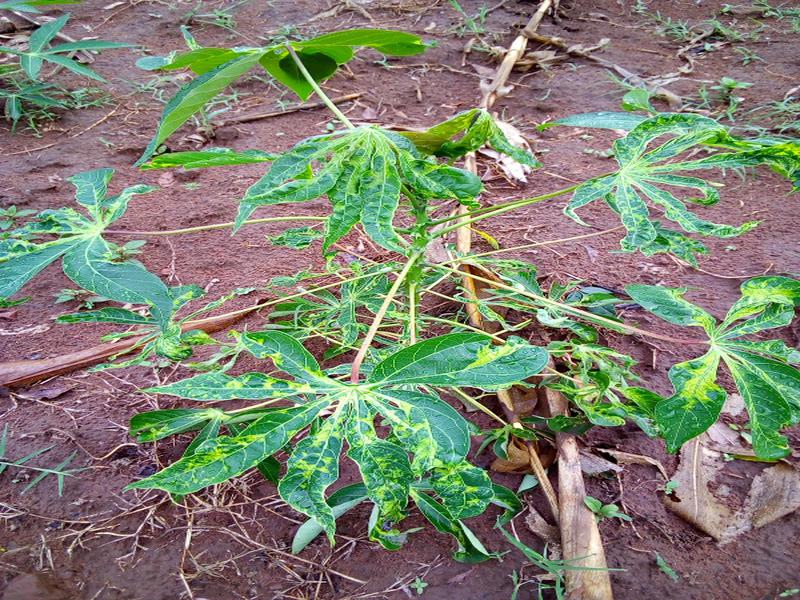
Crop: cassava
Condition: mosaic_disease